Dan Hooper

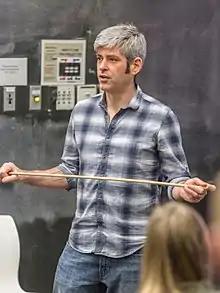
Dan Hooper lectures during Fermilab's Saturday Morning Physics lecture on January 7, 2017

Daniel Wayne Hooper (born December 16, 1976) is an American cosmologist and particle physicist specializing in the areas of dark matter, cosmic rays, and neutrino astrophysics. He is a professor of physics at the University of Wisconsin–Madison and the director of the Wisconsin IceCube Particle Astrophysics Center (WIPAC).